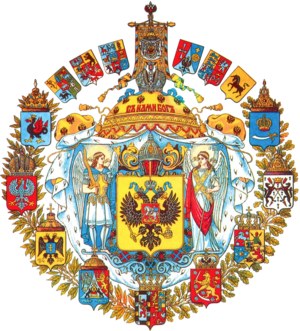
Grandes Armoiries de l'Empire russe (1882 – 1917). Հայերեն: Մեծ զինանշանը Ռուսական կայսրության (1882 – 1917). Italiano: Grande Stemma dell'Impero Russo (1882 – 1917). 日本語: ロシア帝国の大紋章（1882 – 1917年）。 ქართული: დიდი გერბი რუსეთის იმპერია (1882 – 1917). Lietuvių: Didysis Rusijos imperijos herbas (1882 – 1917). Latviešu: Lielais Krievijas impērijas ģerbonis (1882 – 1917). Македонски: Грб на Руската Империја (1882-1917). Polski: Wielki herb Imperium Rosyjskiego (1882 – 1917). Srpskohrvatski / српскохрватски: Grbovi Ruskog Carstva kroz istoriju (1882 – 1917). Српски / srpski: Већи Грб Руске империје (1882 – 1917). Türkçe: Rus İmparatorluğu'nun Arms Büyükşehir Coat (1882 – 1917). Українська: Великий герб Російської імперії (1882 – 1917). Română: Молдовеняскэ: Coat of Arms mai mare a Imperiului Rus (1882 – 1917). 中文: 描述: 俄羅斯帝國的國徽 (1882 – 1917).
Cet article donne une liste des prétendants au trône ou héritiers de trônes vacants dans le monde.
L'Hymne des tsars ou Dieu protège le tsar, en russe Боже, Царя храни!, était l'hymne national de l'Empire russe de 1833 jusqu'à sa chute après la Révolution de 1917. Il fut alors remplacé par la Marseillaise des Travailleurs par le gouvernement provisoire révolutionnaire.
Les armoiries de la Russie sont originaires de l'ancien empire, elles furent restaurées après la chute de l'Union soviétique, en dépit des objections. La couleur rouge du blason symbolise la Grande Russie, un ancien nom du pays, utilisé par les Russes pour le distinguer de la Petite Russie ou de la Russie Blanche. Les deux têtes couronnées de l'aigle représentent l'Empire russe, dont le territoire s'étend sur deux continents, l'Europe et l'Asie.